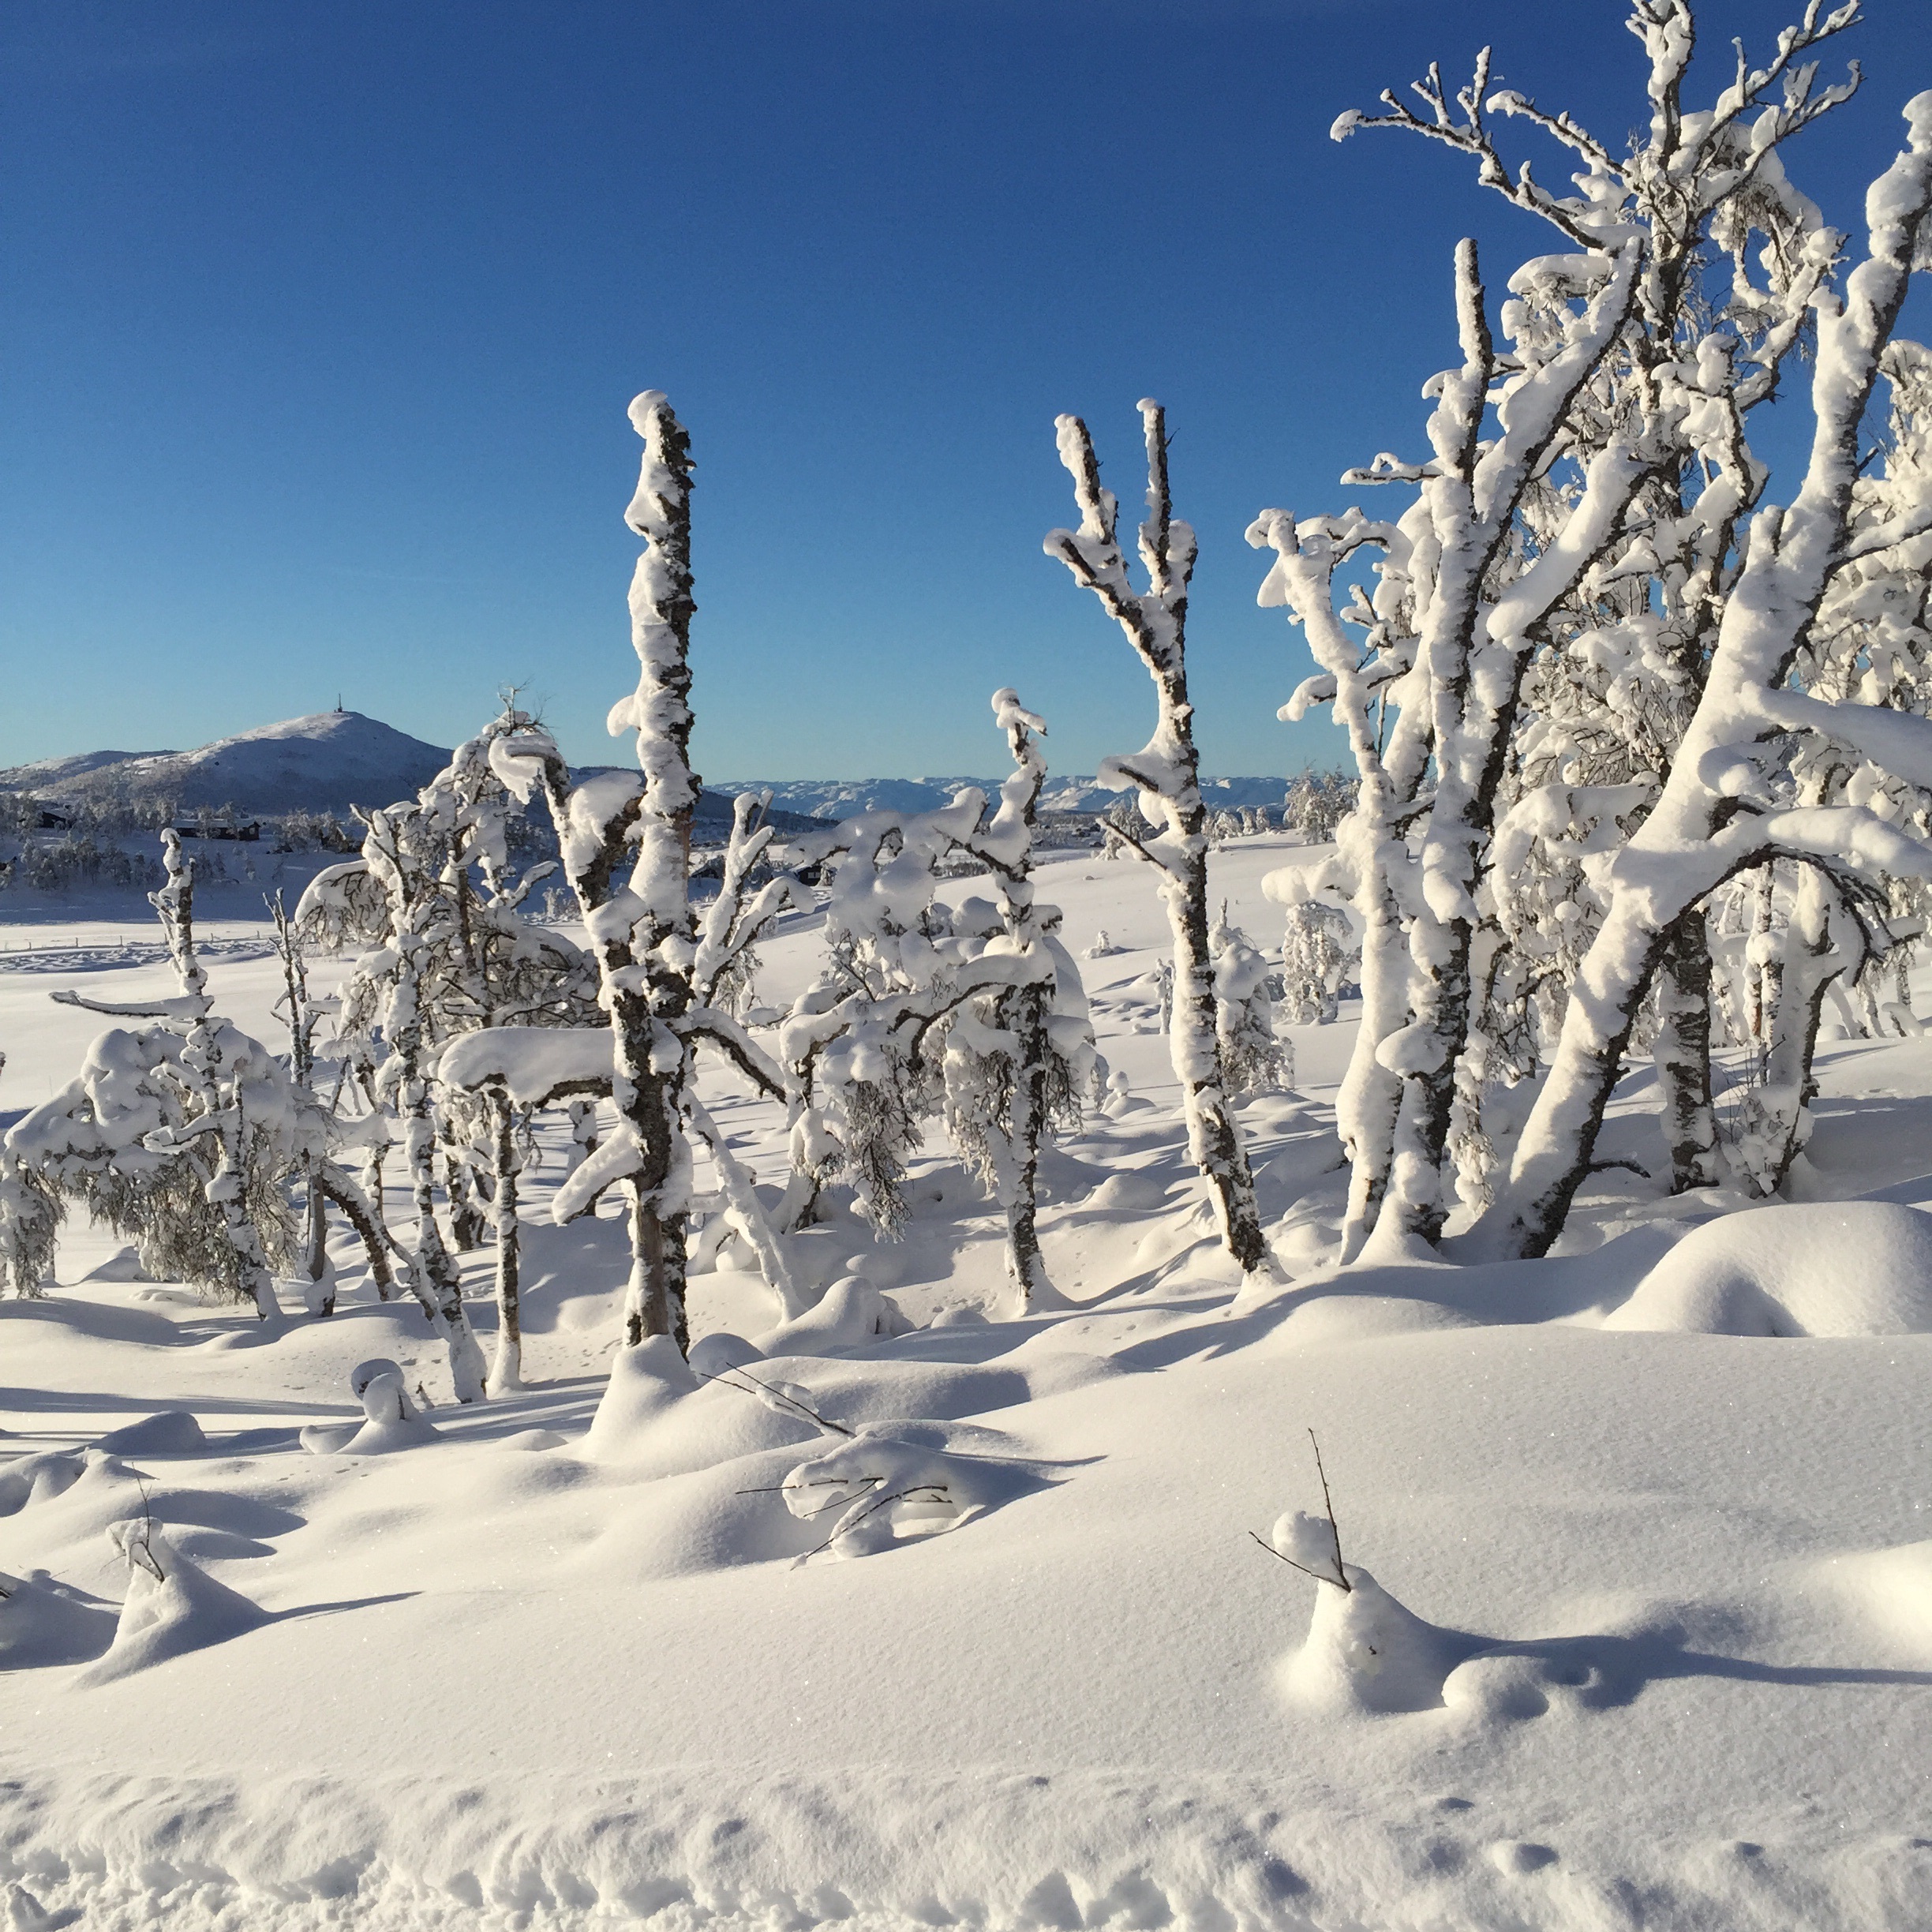
landscape, tree, nature, mountain, snow, winter, frost, mountain range, ice, weather, season, trees, freezing